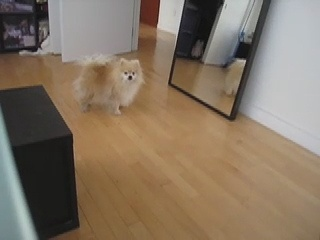
A small brown dog standing next to a mirror in a room.
A small dog is walking in a room.
A small dog standing in front of a mirror.
A dog is standing on the floor near a mirror.
a small dog stand in front of a mirror